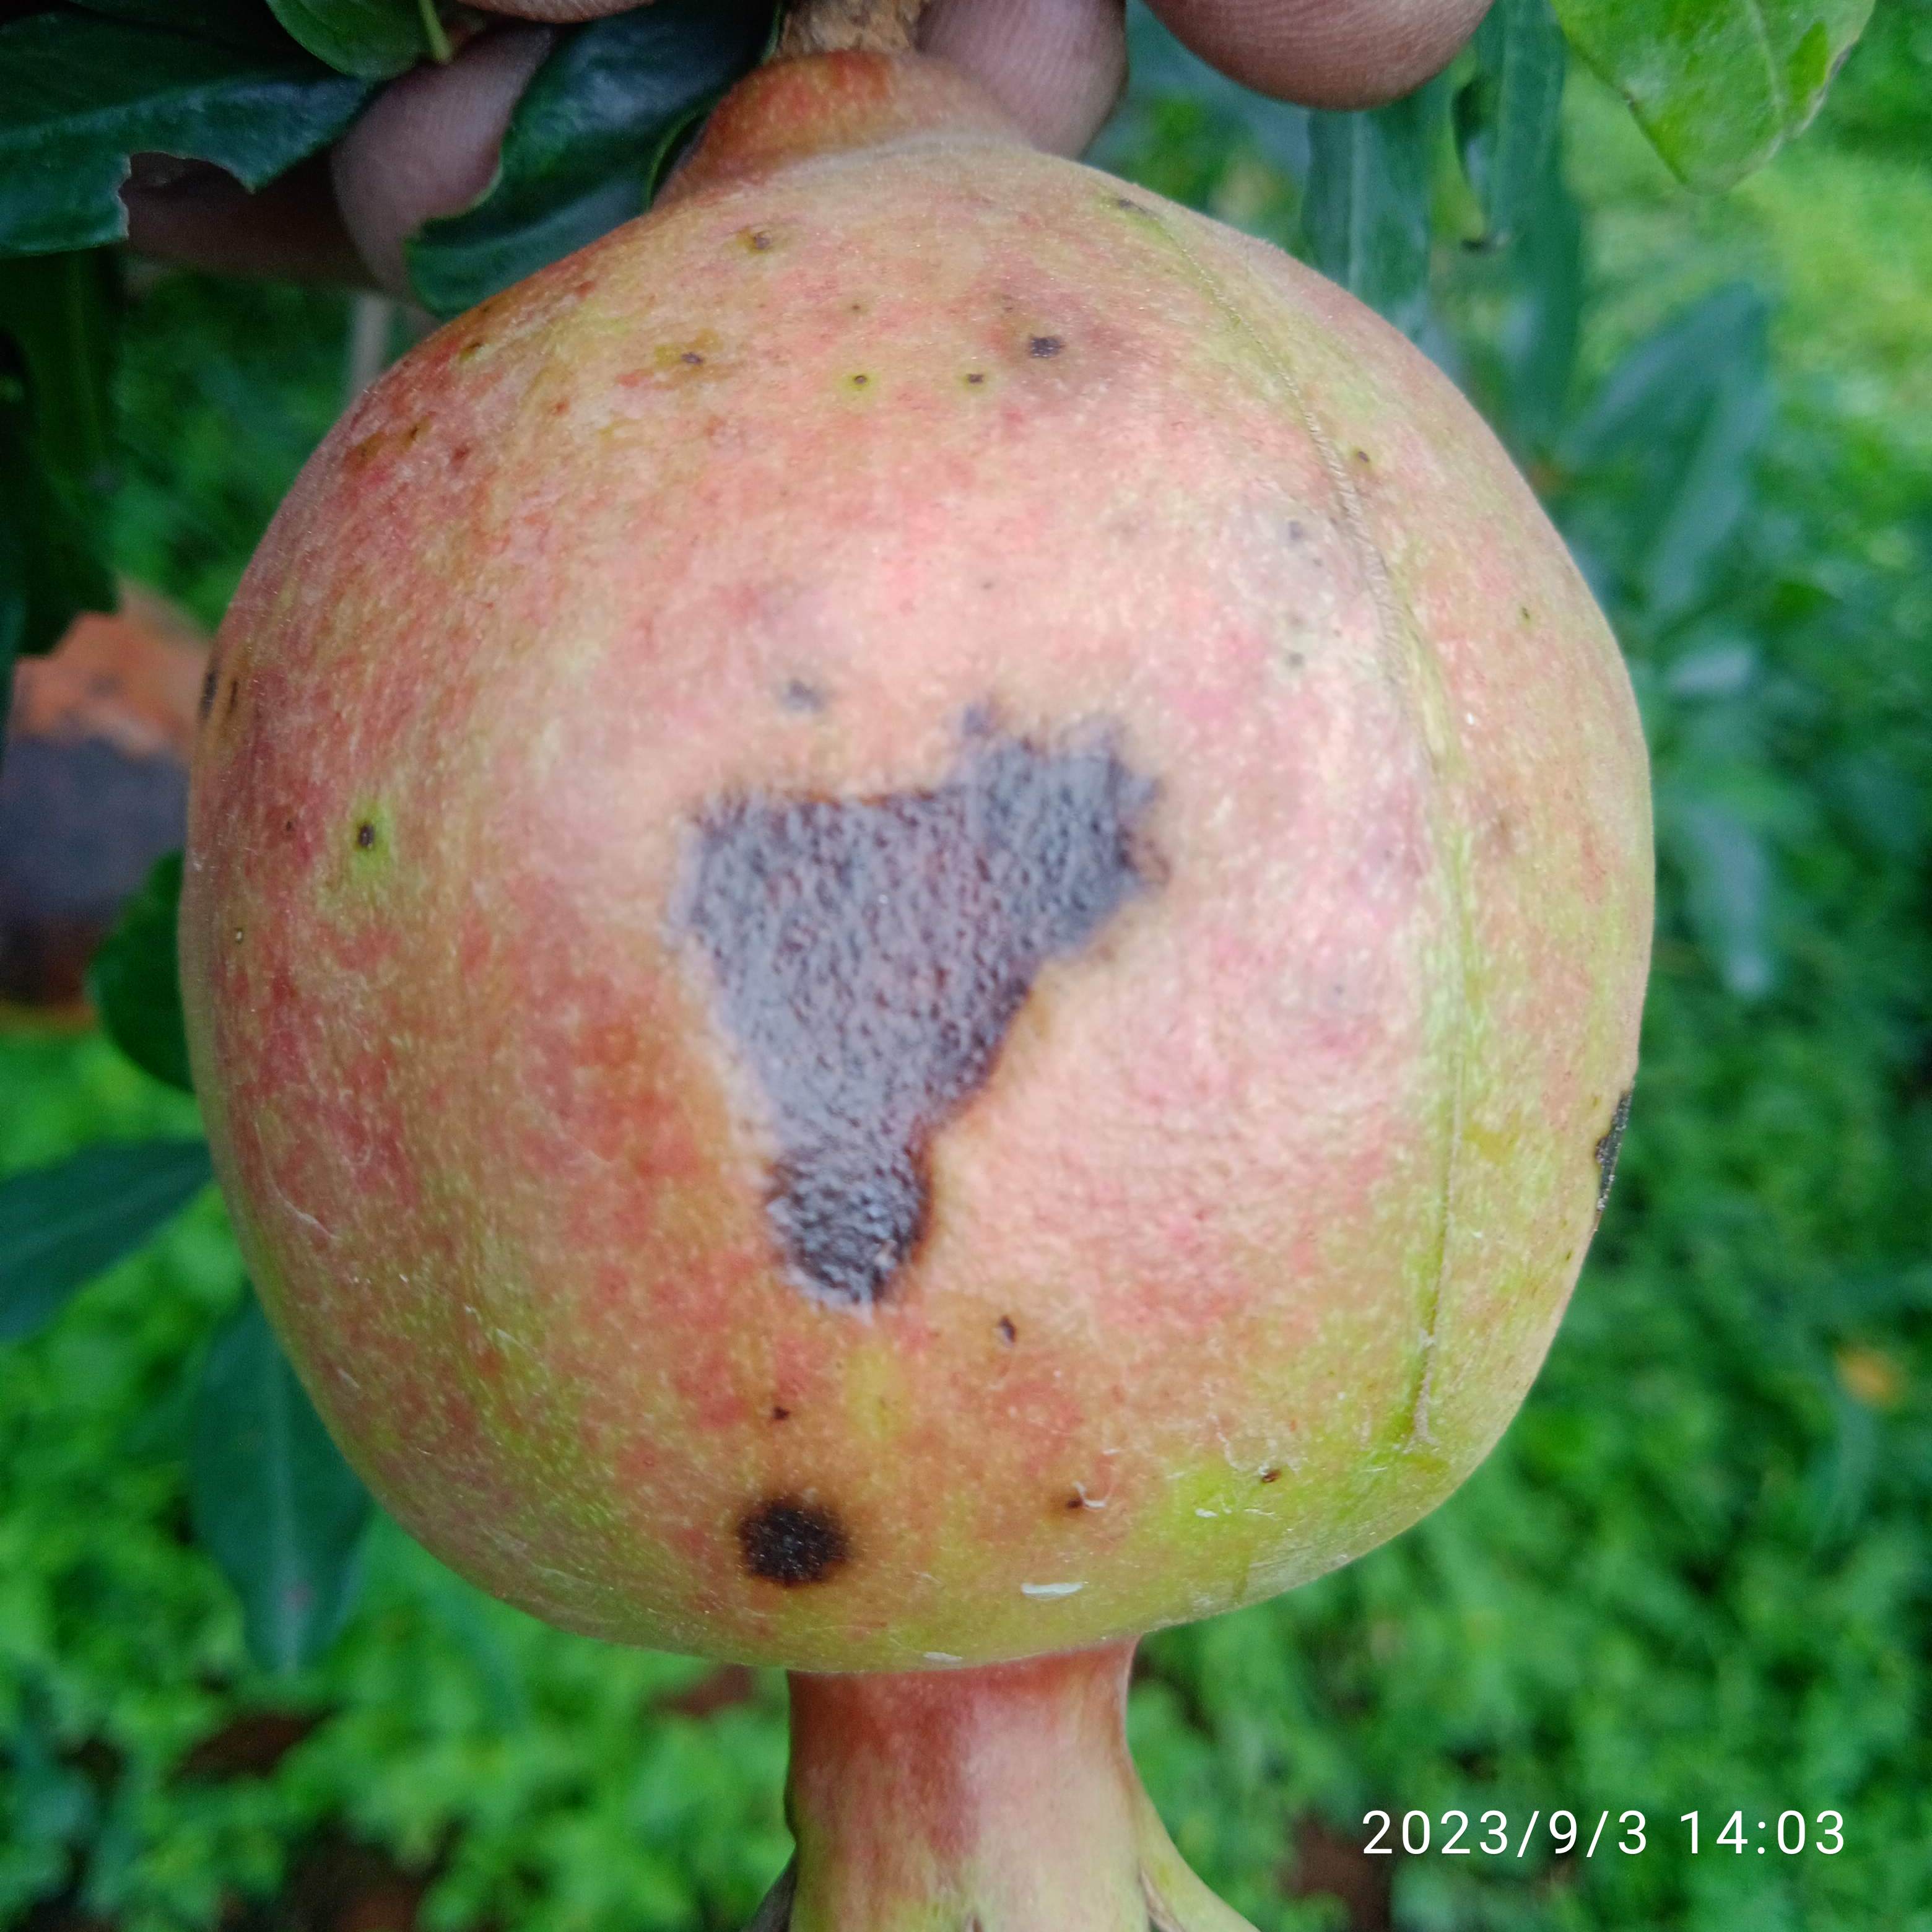
Label: Anthracnose